Tasiilaq

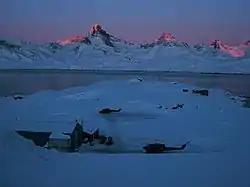
Tasiilaq Heliport in winter

There are no roads far outside Tasiilaq. The longest is a narrow gravel road to the hydro power plant. Transport to further places is by helicopter or boat.